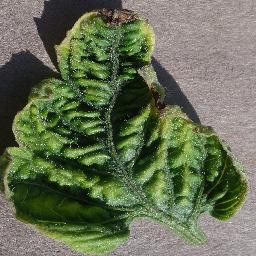
Label: Tomato___Tomato_Yellow_Leaf_Curl_Virus